Billy Hartung (footballer)

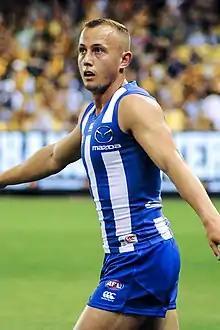
Hartung playing for North Melbourne in April 2018

William Hartung (born 24 January 1995) is an Australian rules football player who plays with the North Adelaide Football Club in the South Australian National Football League (SANFL). He previously played with the Hawthorn Football Club and the North Melbourne Football Club in the Australian Football League (AFL).